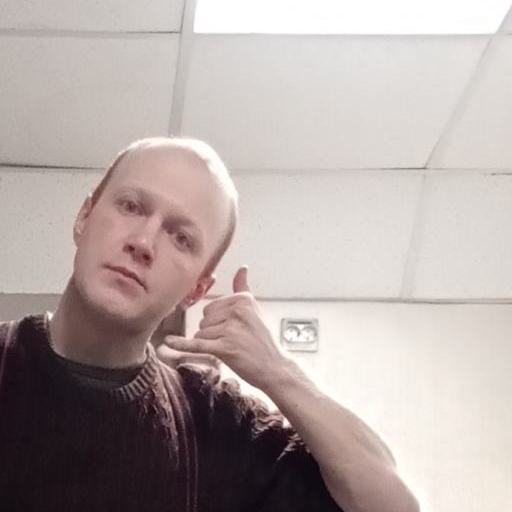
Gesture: call